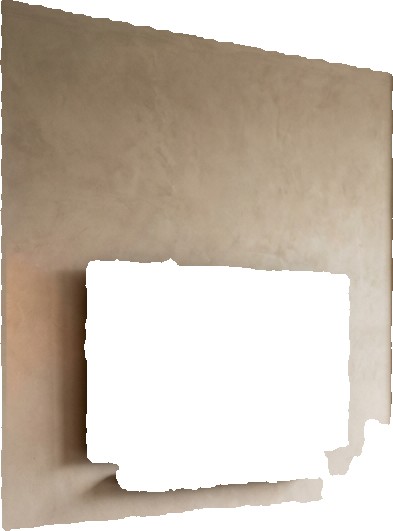
Surface category: wall